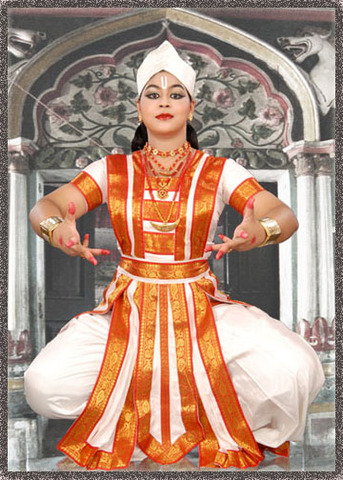
Dance form: sattriya